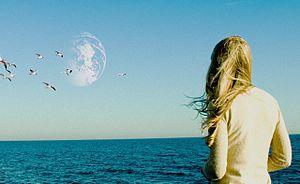
Another Earth est un film de science-fiction dramatique américain écrit, produit et réalisé par Mike Cahill, sorti en 2011.